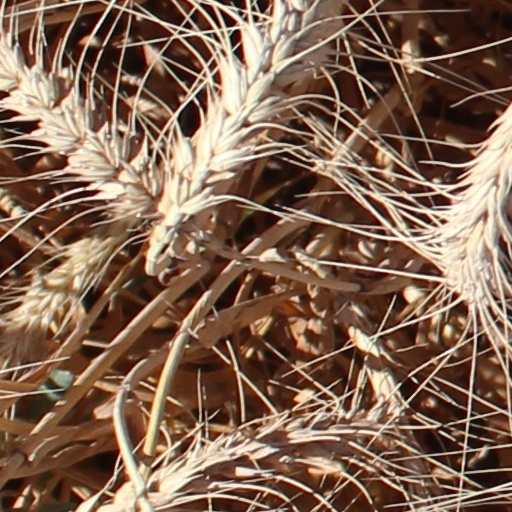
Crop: wheat